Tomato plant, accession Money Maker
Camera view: bottom (45 deg); turntable rotation: 270 degrees
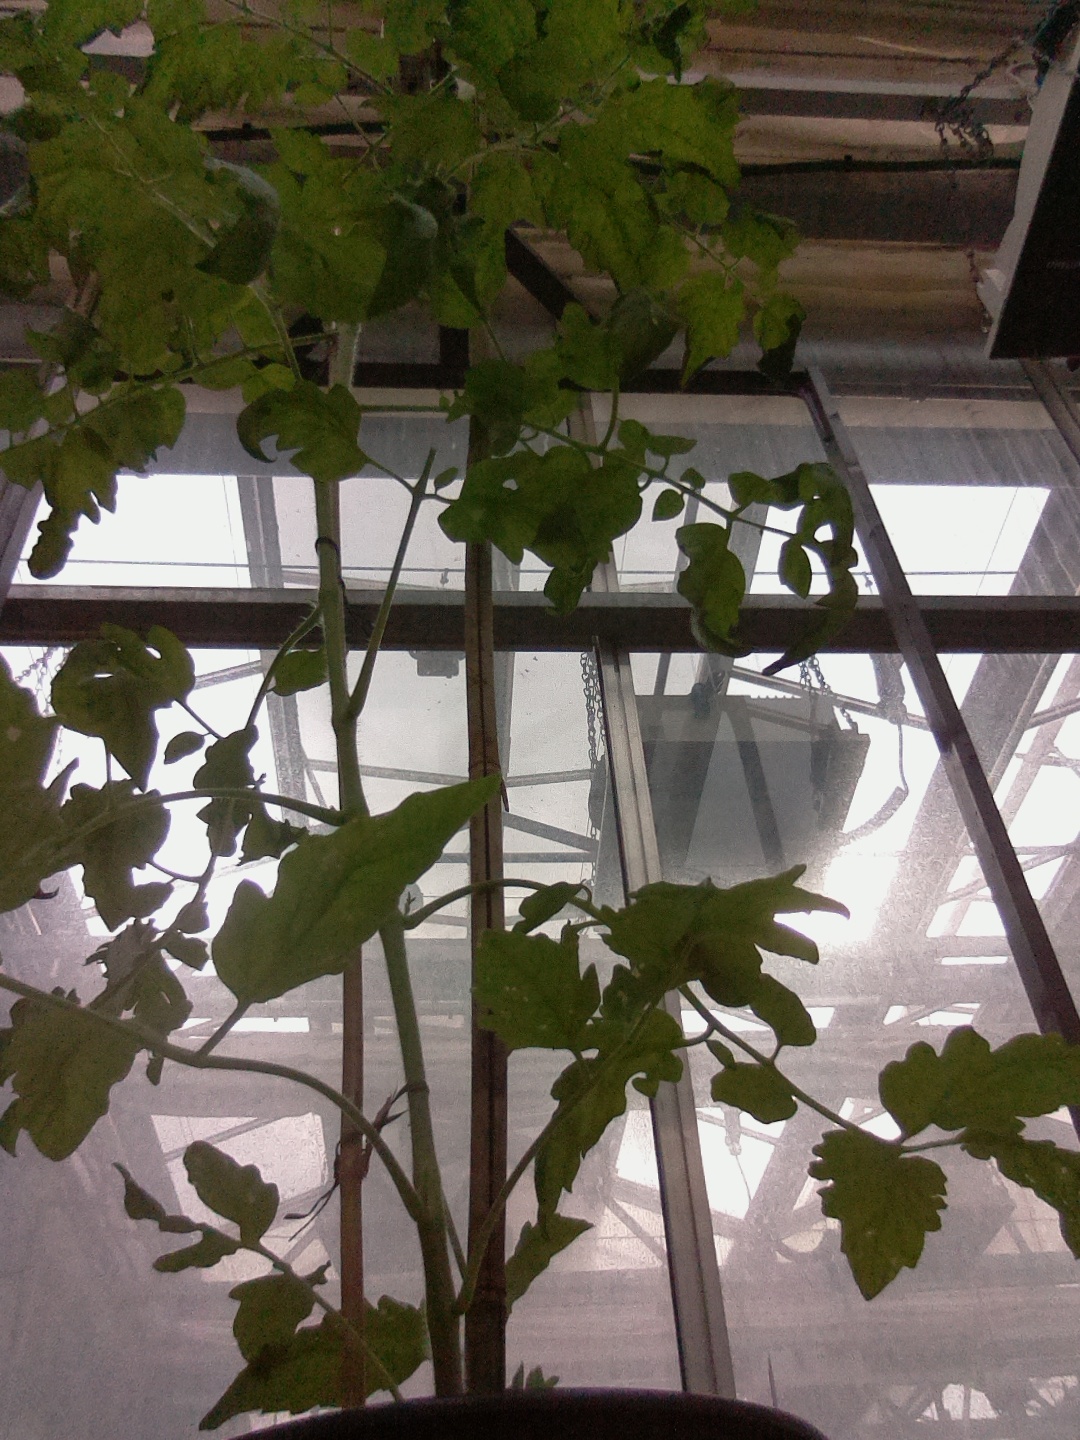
BBCH growth stage 70: Fruits at the main stem or branches visibles